Nadine Broersen

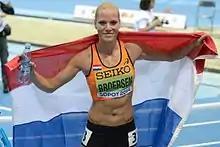
Nadine Broersen winning the 2014 IAAF World Indoor Championships in Sopot

On March 7, 2014, Broersen won gold at the World Indoor championships in Sopot (Poland) in the indoor pentathlon, improving the national record of Karin Ruckstuhl with a score of 4830 points. On the way to that result she also improved the national indoor record in the high jump, with a height of 1.93m. That year she finished 4th at Götzis, scoring 6536 points, which would have been a Dutch record, had Schippers not finished nine points ahead.